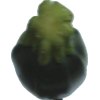
Label: dark_zucchini